Jalakandeswarar Temple, Vellore

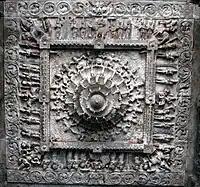

The Jalakanteshwara Temple is a fine example of Vijayanagaram Architecture. The temple has exquisite carvings on its gopuram (tower), richly carved stone pillars, large wooden gates and stunning monoliths and sculptures. These Vijayanagara sculptures are similar to the ones present in Soundararajaperumal Temple, Thadikombu, Krishnapuram Venkatachalapathy temple, Srivilliputhur Divya Desam and Alagar Koyil. The Gopuram of the tower is over 100 ft. in height. The temple also has a Mandapam, with the hall supported by carved stone pillars of dragons, horses and yalis (lion like creature).